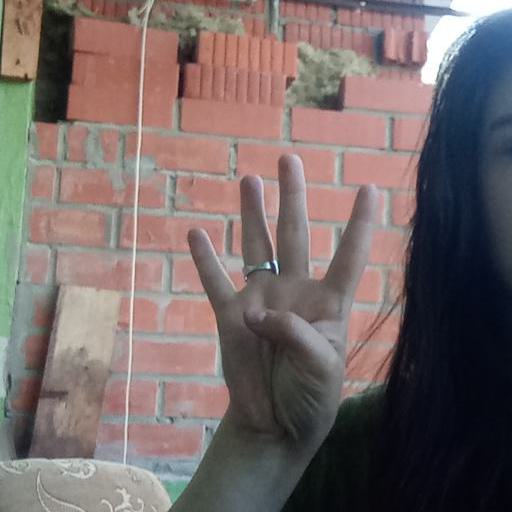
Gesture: four